Marie Wadley

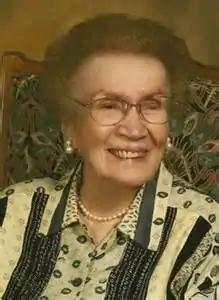

Marie L. Wadley (December 16, 1906 – September 23, 2009) was a Native American cofounder of the Five Civilized Tribes Museum in Muskogee, Oklahoma. Wadley became the museum's first president after its opening.